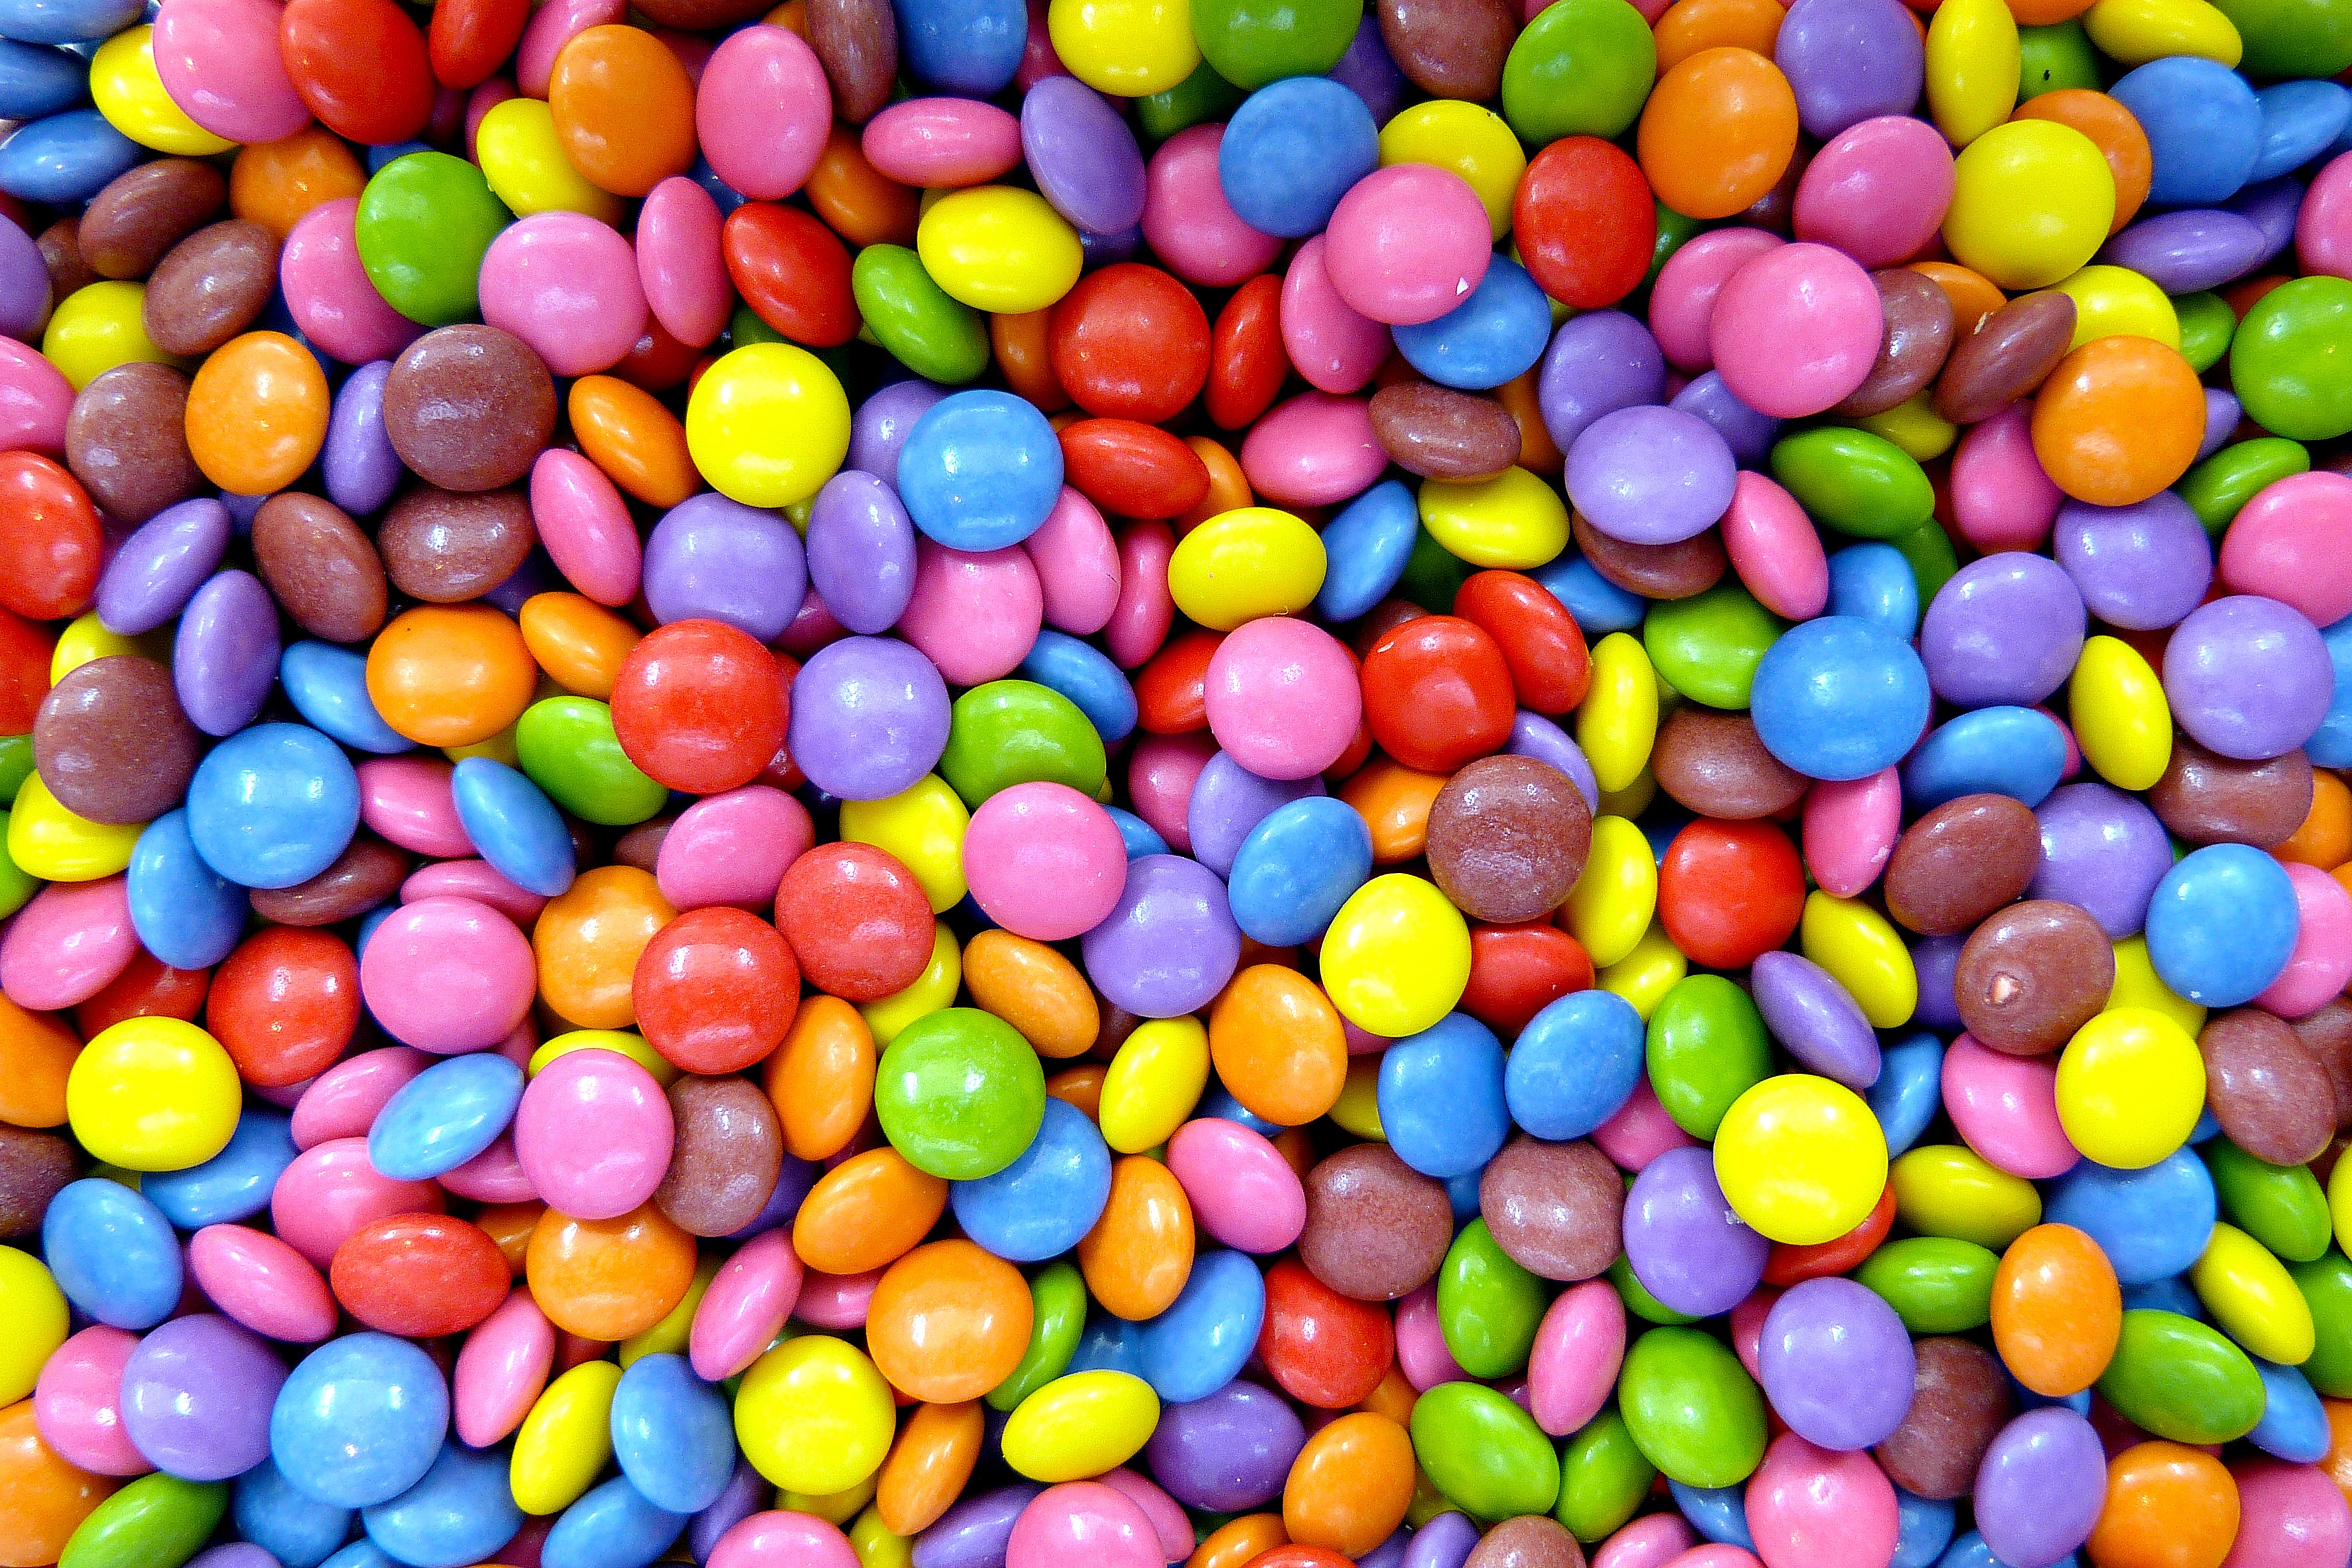
food, dessert, candy, smarties, sprinkles, lenses, confectionery, nonpareils, jelly bean